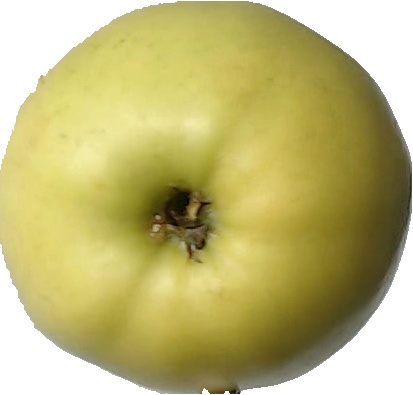
Label: apple_golden_2